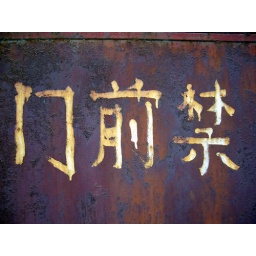
A rusty sign in Beijing's Sanlitun.